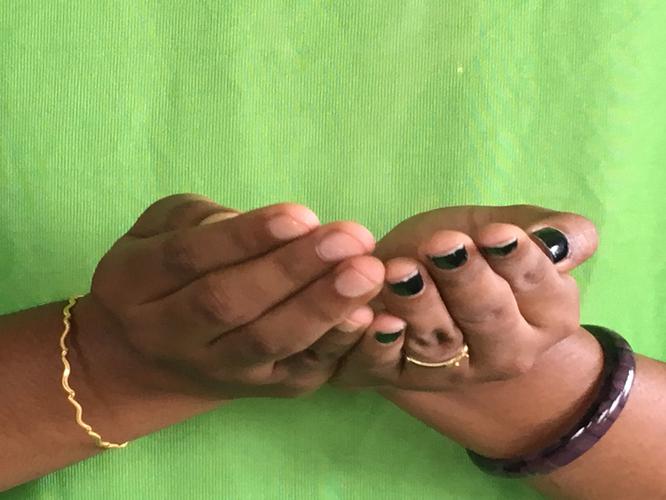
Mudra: Pushpaputa
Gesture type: double_hand